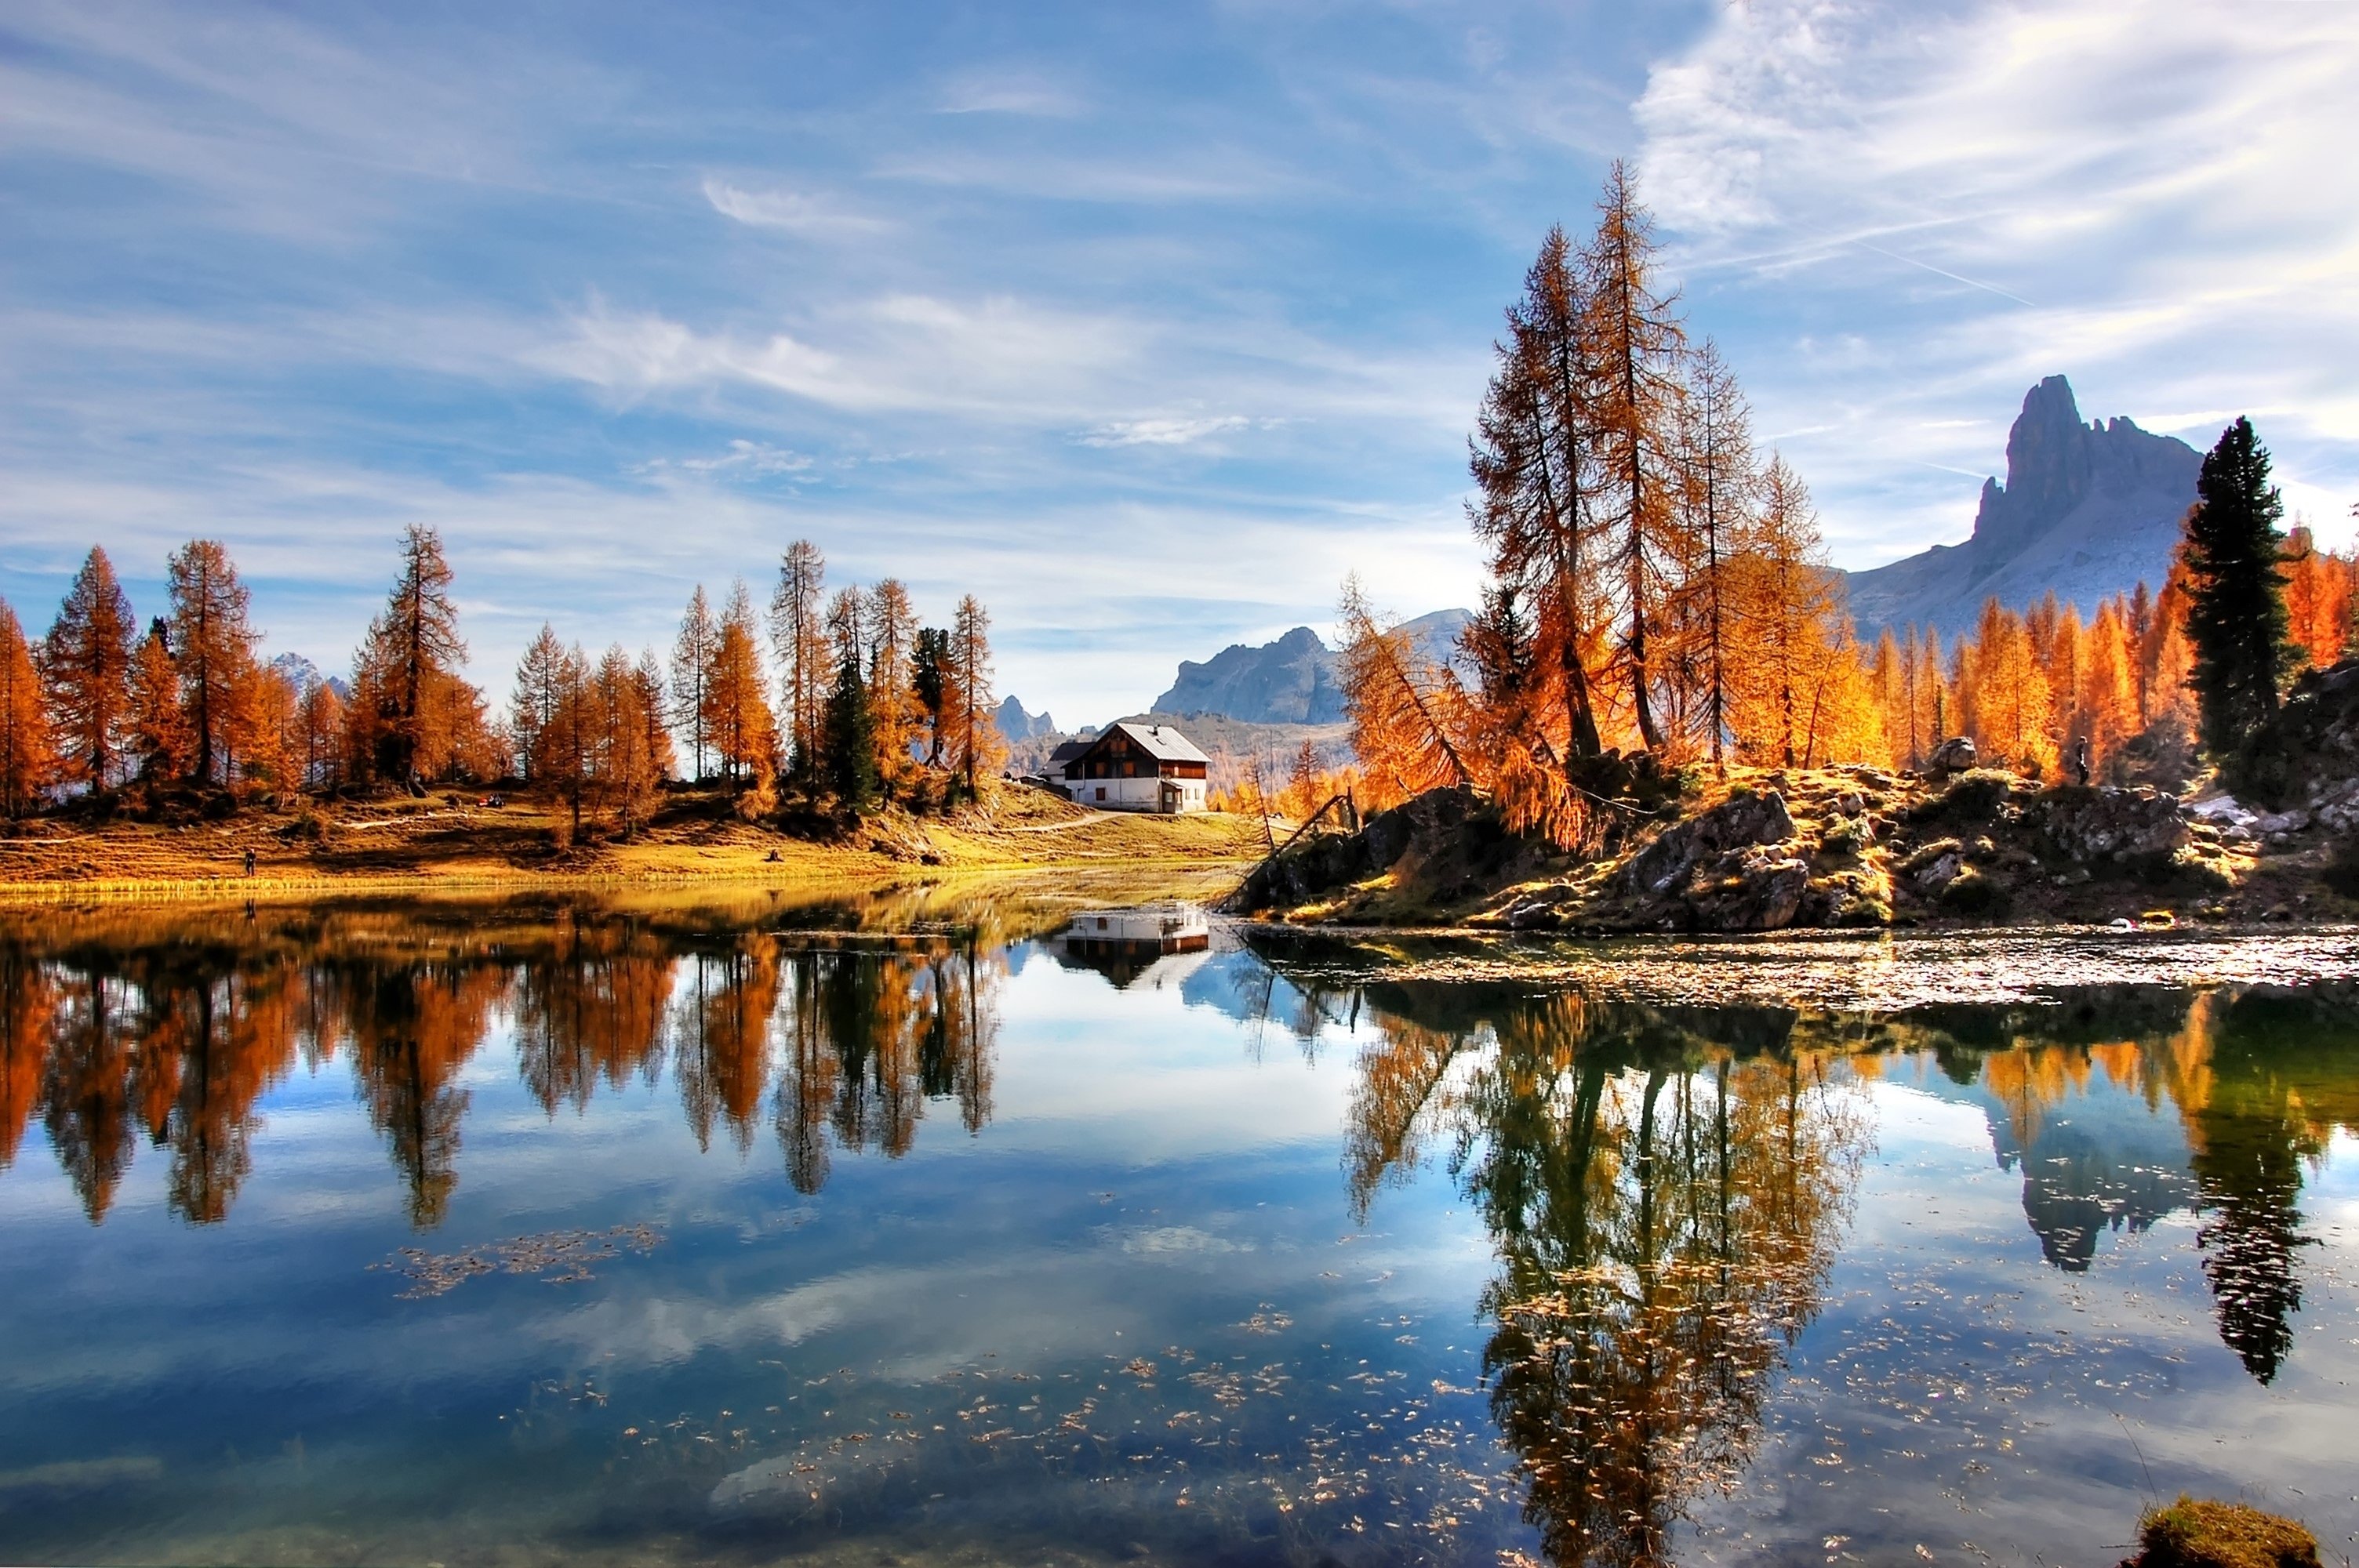
autumn, tree, lake, nature, landscape, reflection, natural landscape, sky, water, wilderness, mountain, Larix lyalliiSubalpine Larch, cloud, natural environment, daytime, leaf, morning, larch, woody plant, mountain range, biome, national park, conifer, plant, pine family, river, alps, American larch, bank, calm, evening, rock, pine, sunlight, watercourse, winter, world, fell, forest, sunrise, pond, hill, tarn, snow, state park